Hokey pokey (ice cream)

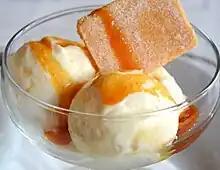
Honeycomb ice cream with toffee and sauce

Hokey pokey is a flavour of ice cream in New Zealand consisting of plain vanilla ice cream with small, solid lumps of honeycomb toffee. "Hokey pokey" is the New Zealand term for honeycomb toffee. The original recipe until around 1980 consisted of solid toffee, but in a marketing change, Tip Top decided to use small balls of honeycomb toffee instead.